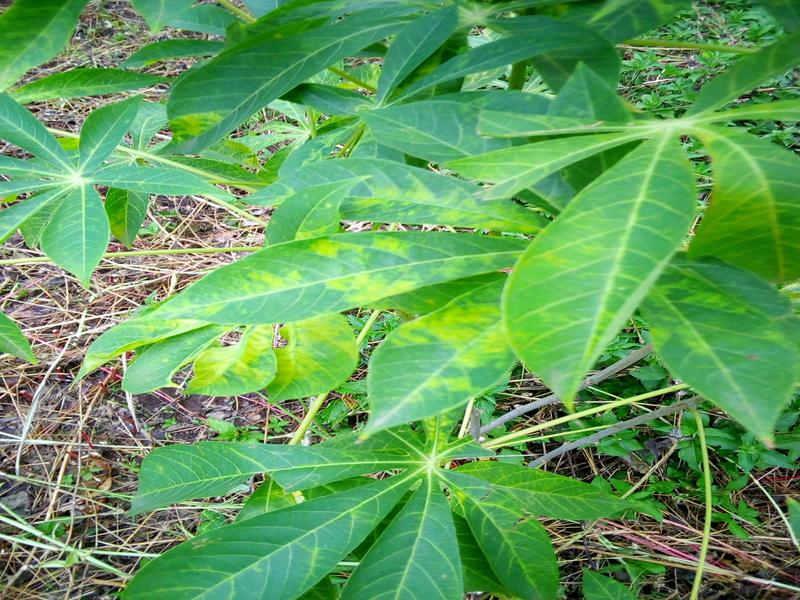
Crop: cassava
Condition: brown_streak_disease